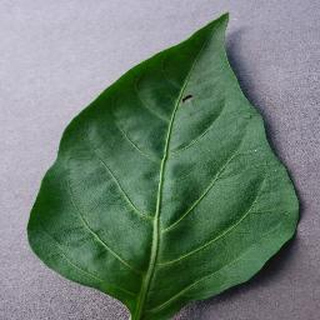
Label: healthy_bell_pepper